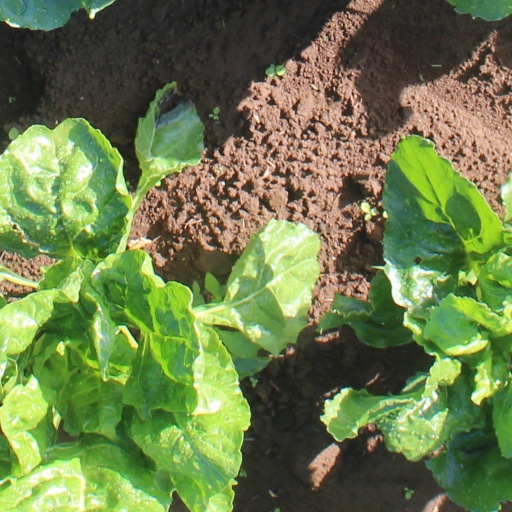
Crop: sugar beet